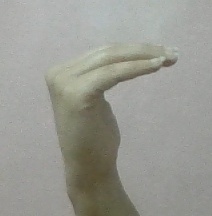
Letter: haa